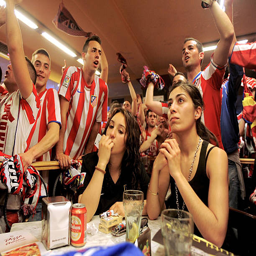
fans watch their team play football team at a bar .